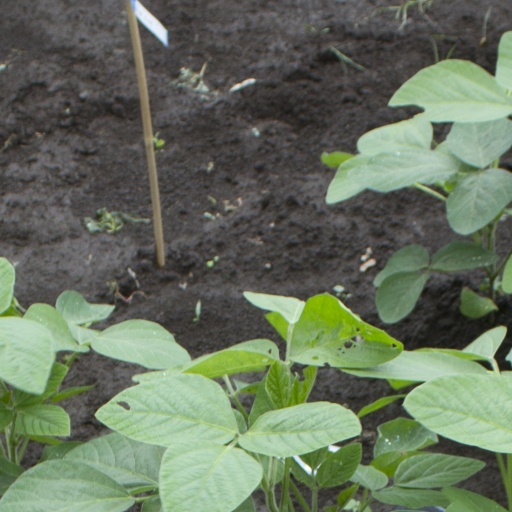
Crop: soybean